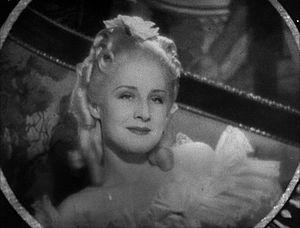
La liste de films historiques comprend les différentes production cinématographique évoquant les événements et les personnages de l'histoire.
Marie-Antoinette est un film américain, réalisé en 1938 par W. S. Van Dyke.
Marie-Antoinette de Habsbourg-Lorraine, née le 2 novembre 1755 à Vienne en Autriche et morte guillotinée le 16 octobre 1793 sur la place de la Révolution à Paris, est reine de France et de Navarre de 1774 à 1791, puis reine des Français de 1791 à 1792. Elle est la dernière reine de l’Ancien Régime.